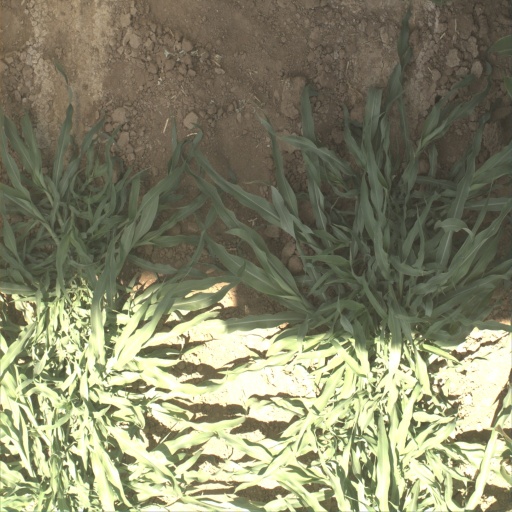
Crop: sorghum